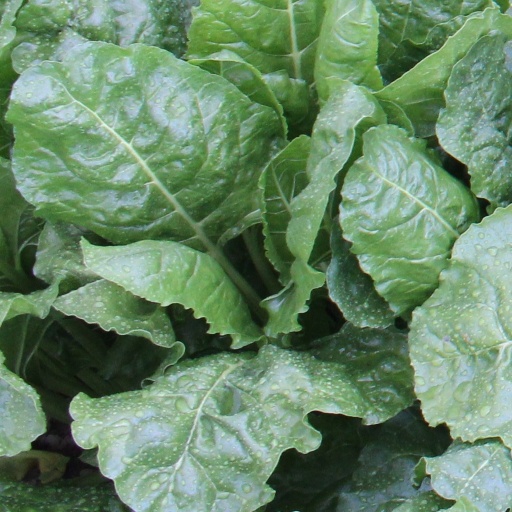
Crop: sugar beet